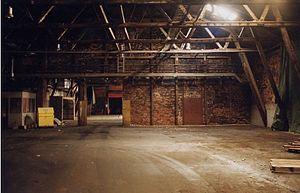
Ljungaverk est une localité suédoise de la vallée de la Ljungan, située dans la commune d'Ånge. Pendant de nombreuses années, Ljungaverk a été un site majeur de l'industrie chimique suédoise, l'entreprise KemaNobel y possédant en particulier une fabrique de nitrate.